Advance Wars

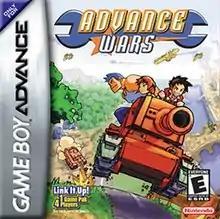
North American box art

Advance Wars is a turn-based strategy video game developed by Intelligent Systems and published by Nintendo for the Game Boy Advance. It is the seventh title in the "Wars" series of video games, and the first in the "Advance Wars" sub-series. The game takes place on a fictional continent, where two nations, Orange Star and Blue Moon, have been fighting each other for years. The conflict enters a new stage when an Orange Star commanding officer named Andy is accused of attacking the armies of two other nations, Yellow Comet and Green Earth, without reason, resulting in a worldwide war.